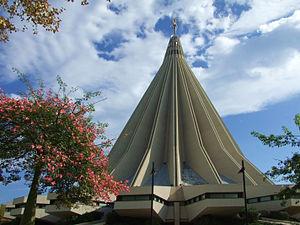
Pierre Parat, né le 16 avril 1928 à Versailles et mort le 8 octobre 2019 à Paris, est un architecte français qui notamment avec son associé Michel Andrault au sein de leur agence ANPAR ont conçu à Paris la tour Totem dans le quartier de Beaugrenelle et Palais-omnisports de Paris-Bercy dans le 12ᵉ arrondissement.
ANPAR ou Andrault & Parat est une agence d'architecture dirigée par Michel Andrault et Pierre Parat active de 1957 à 1995.
La basilique-sanctuaire Madonna delle Lacrime est un sanctuaire marial sur la commune de Syracuse, dédié à la Vierge Marie.